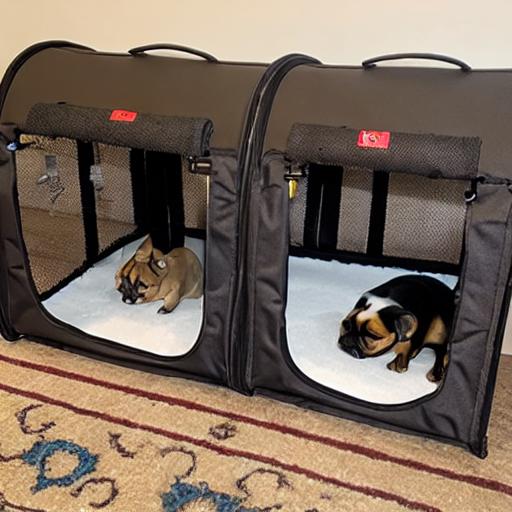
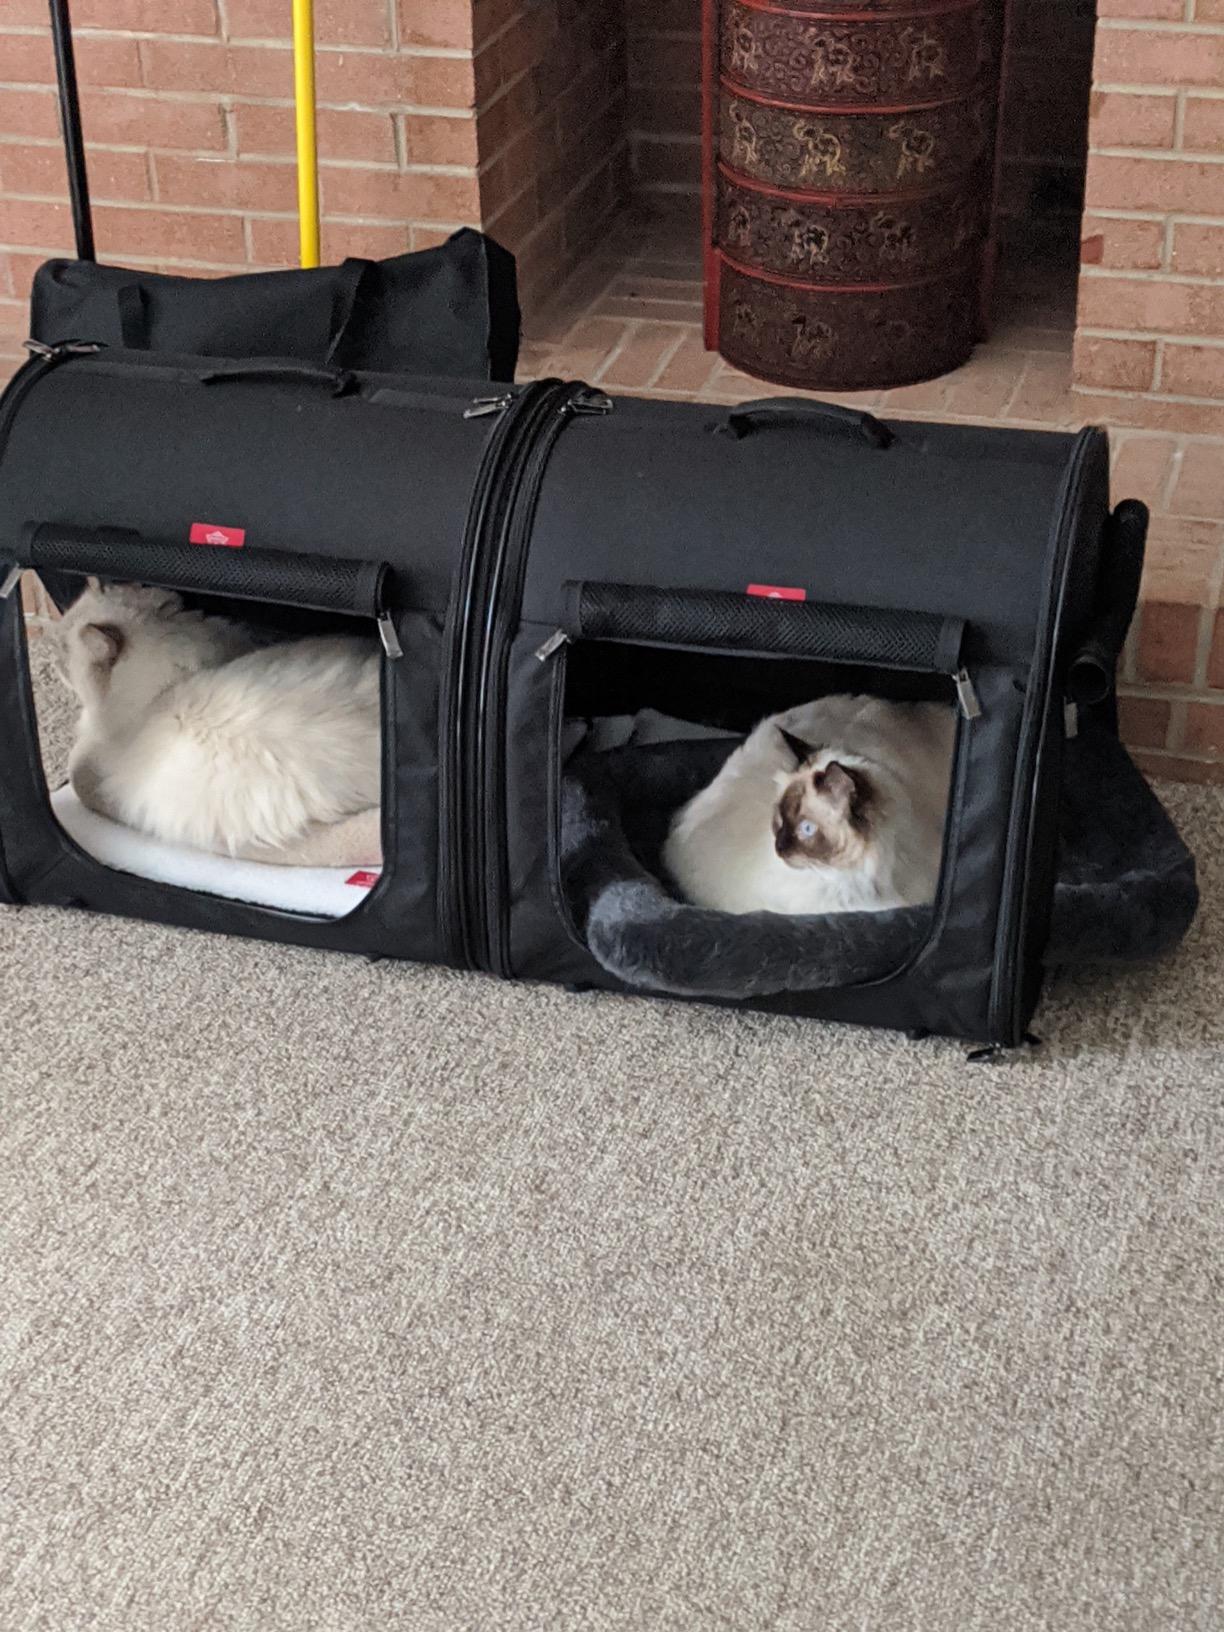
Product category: items_kennel
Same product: no